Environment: real
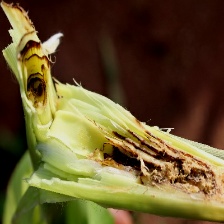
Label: fall_armyworm